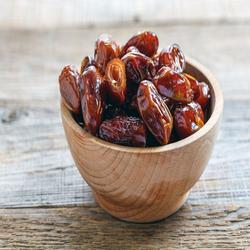
Label: Dates